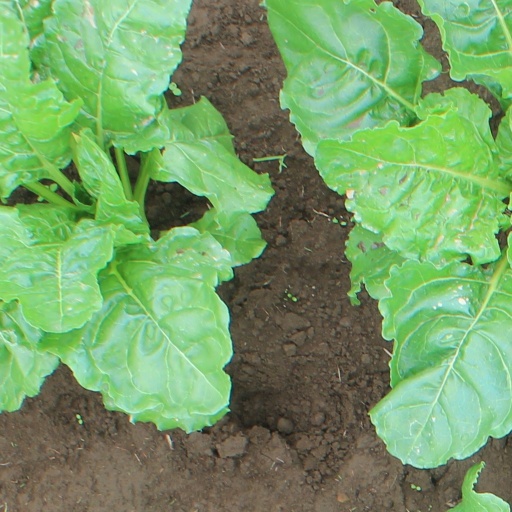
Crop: sugar beet